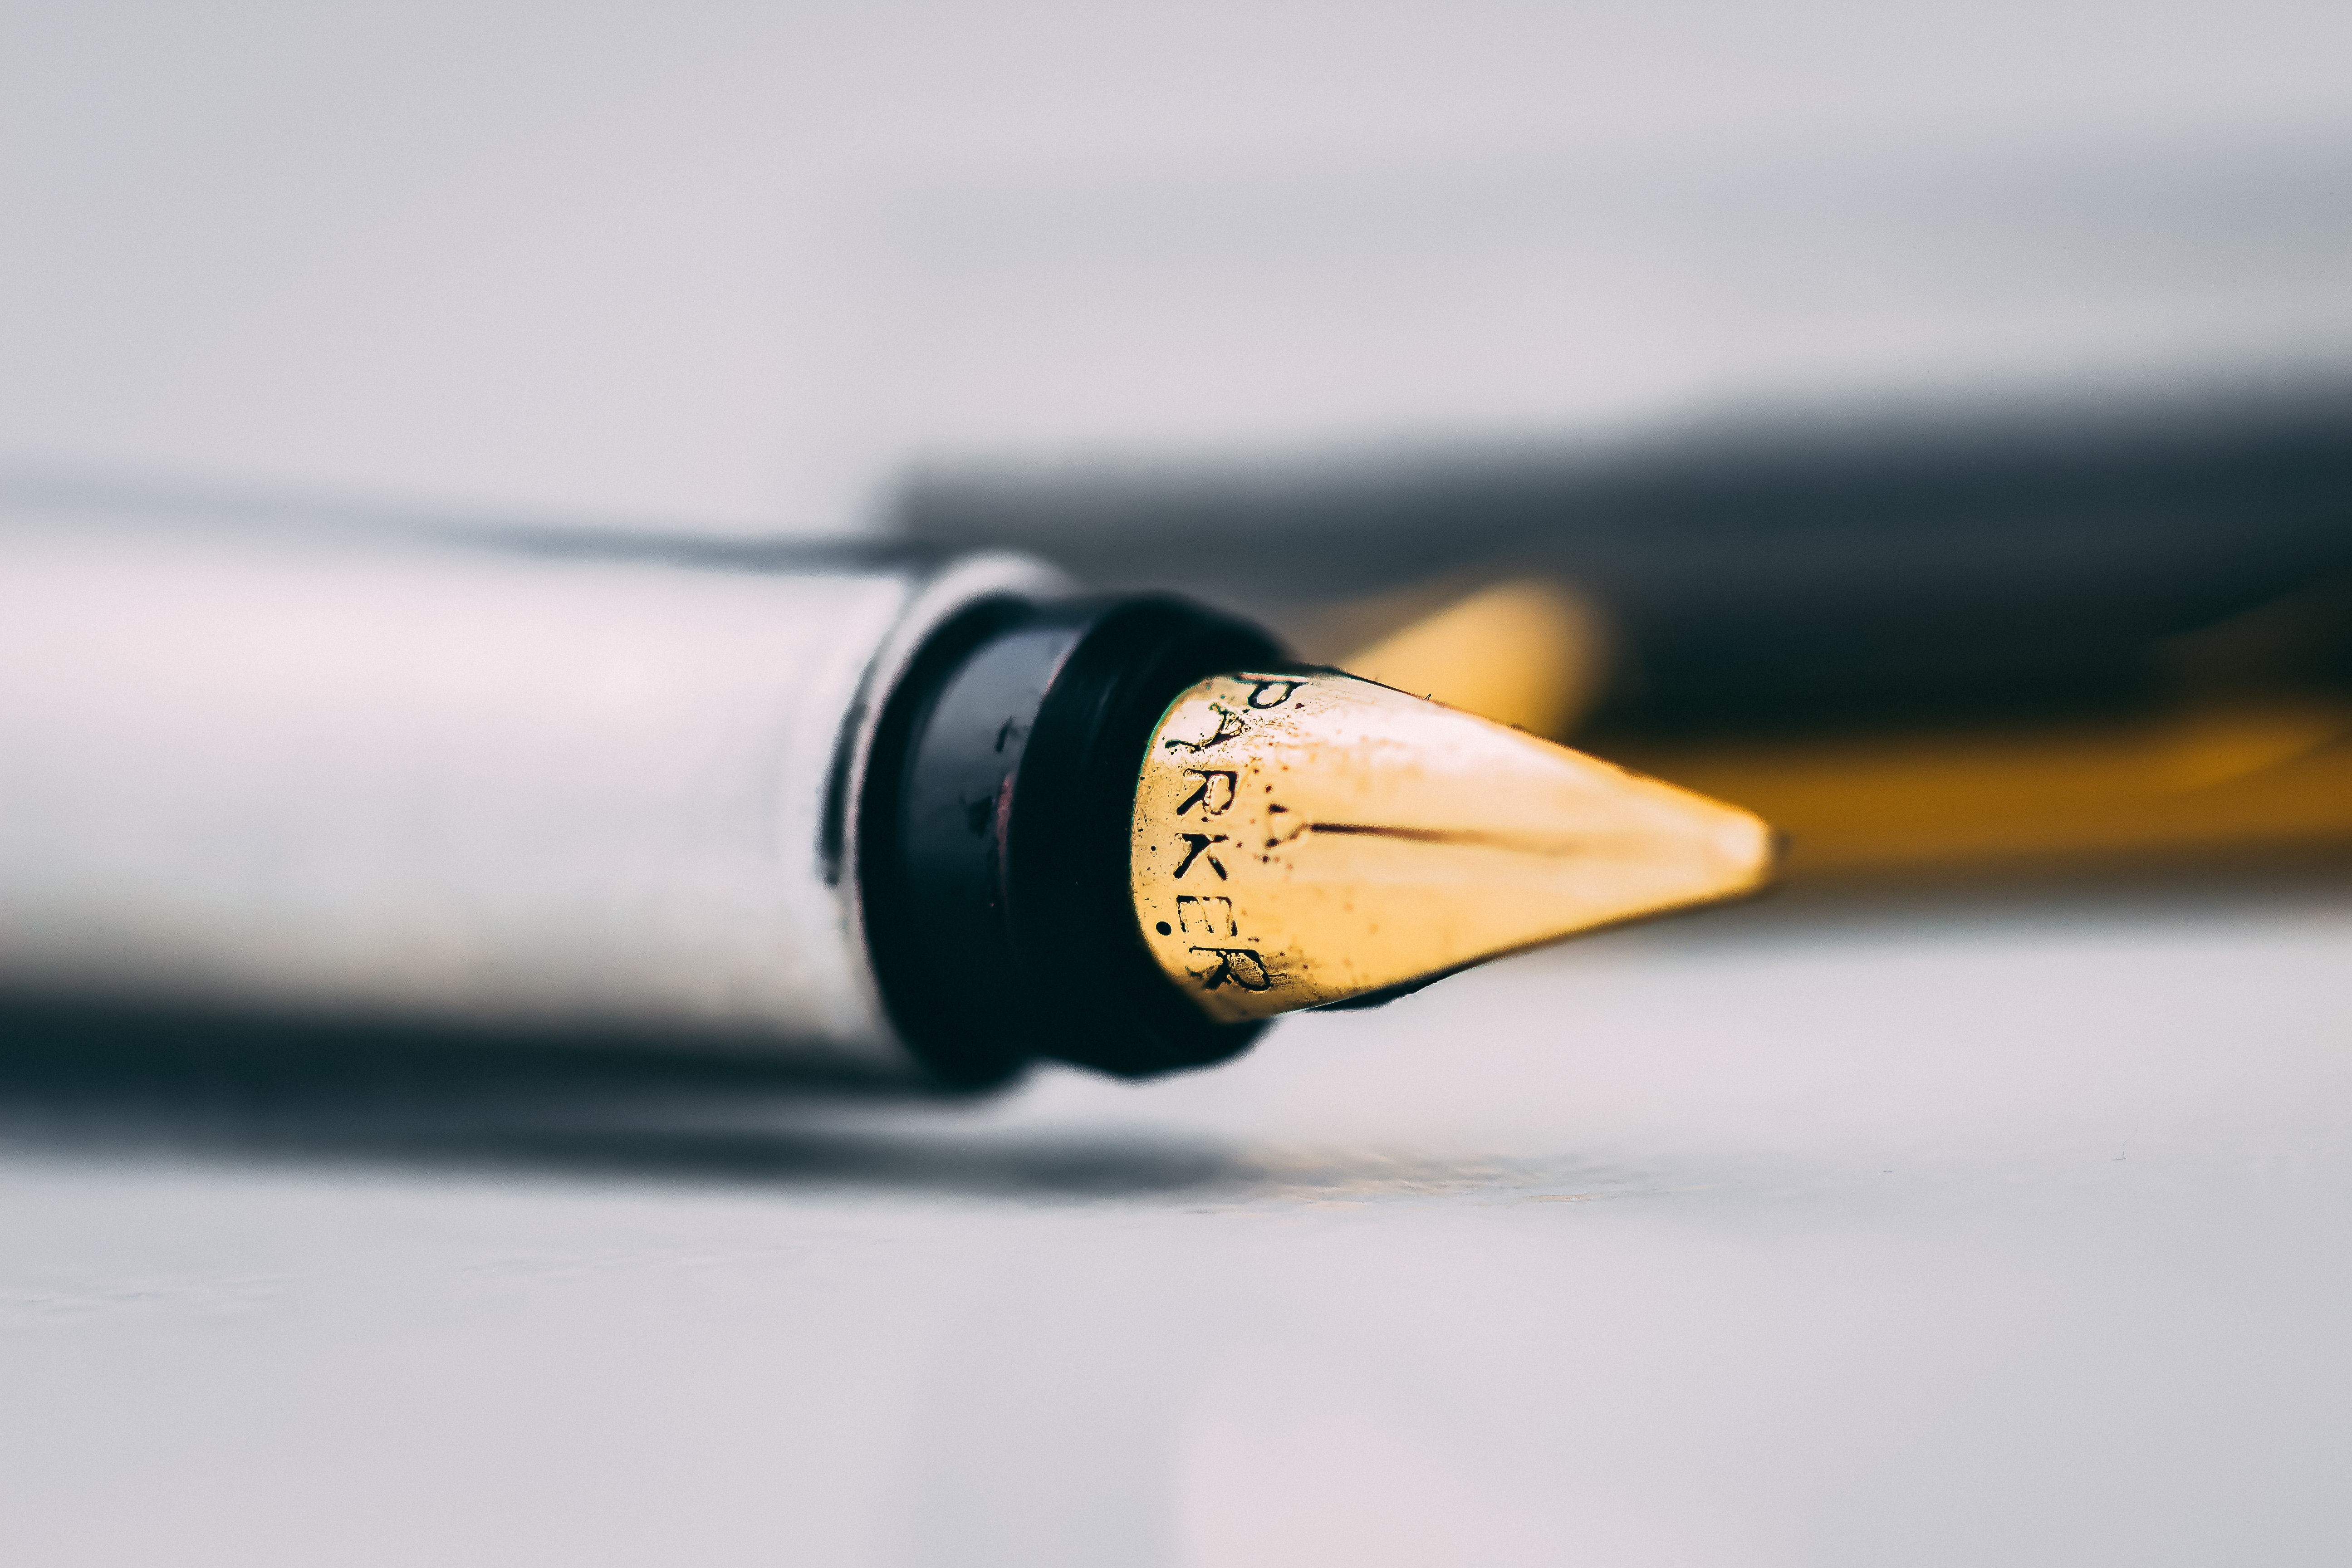
pen, yellow, office supplies, writing instrument accessory, writing implement, Material property, ink, fountain pen